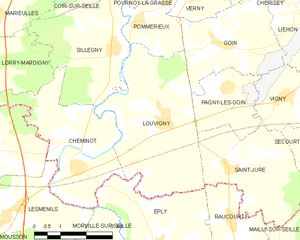
Louvigny [luviɲi] est une commune française située dans le département de la Moselle en région Grand Est.